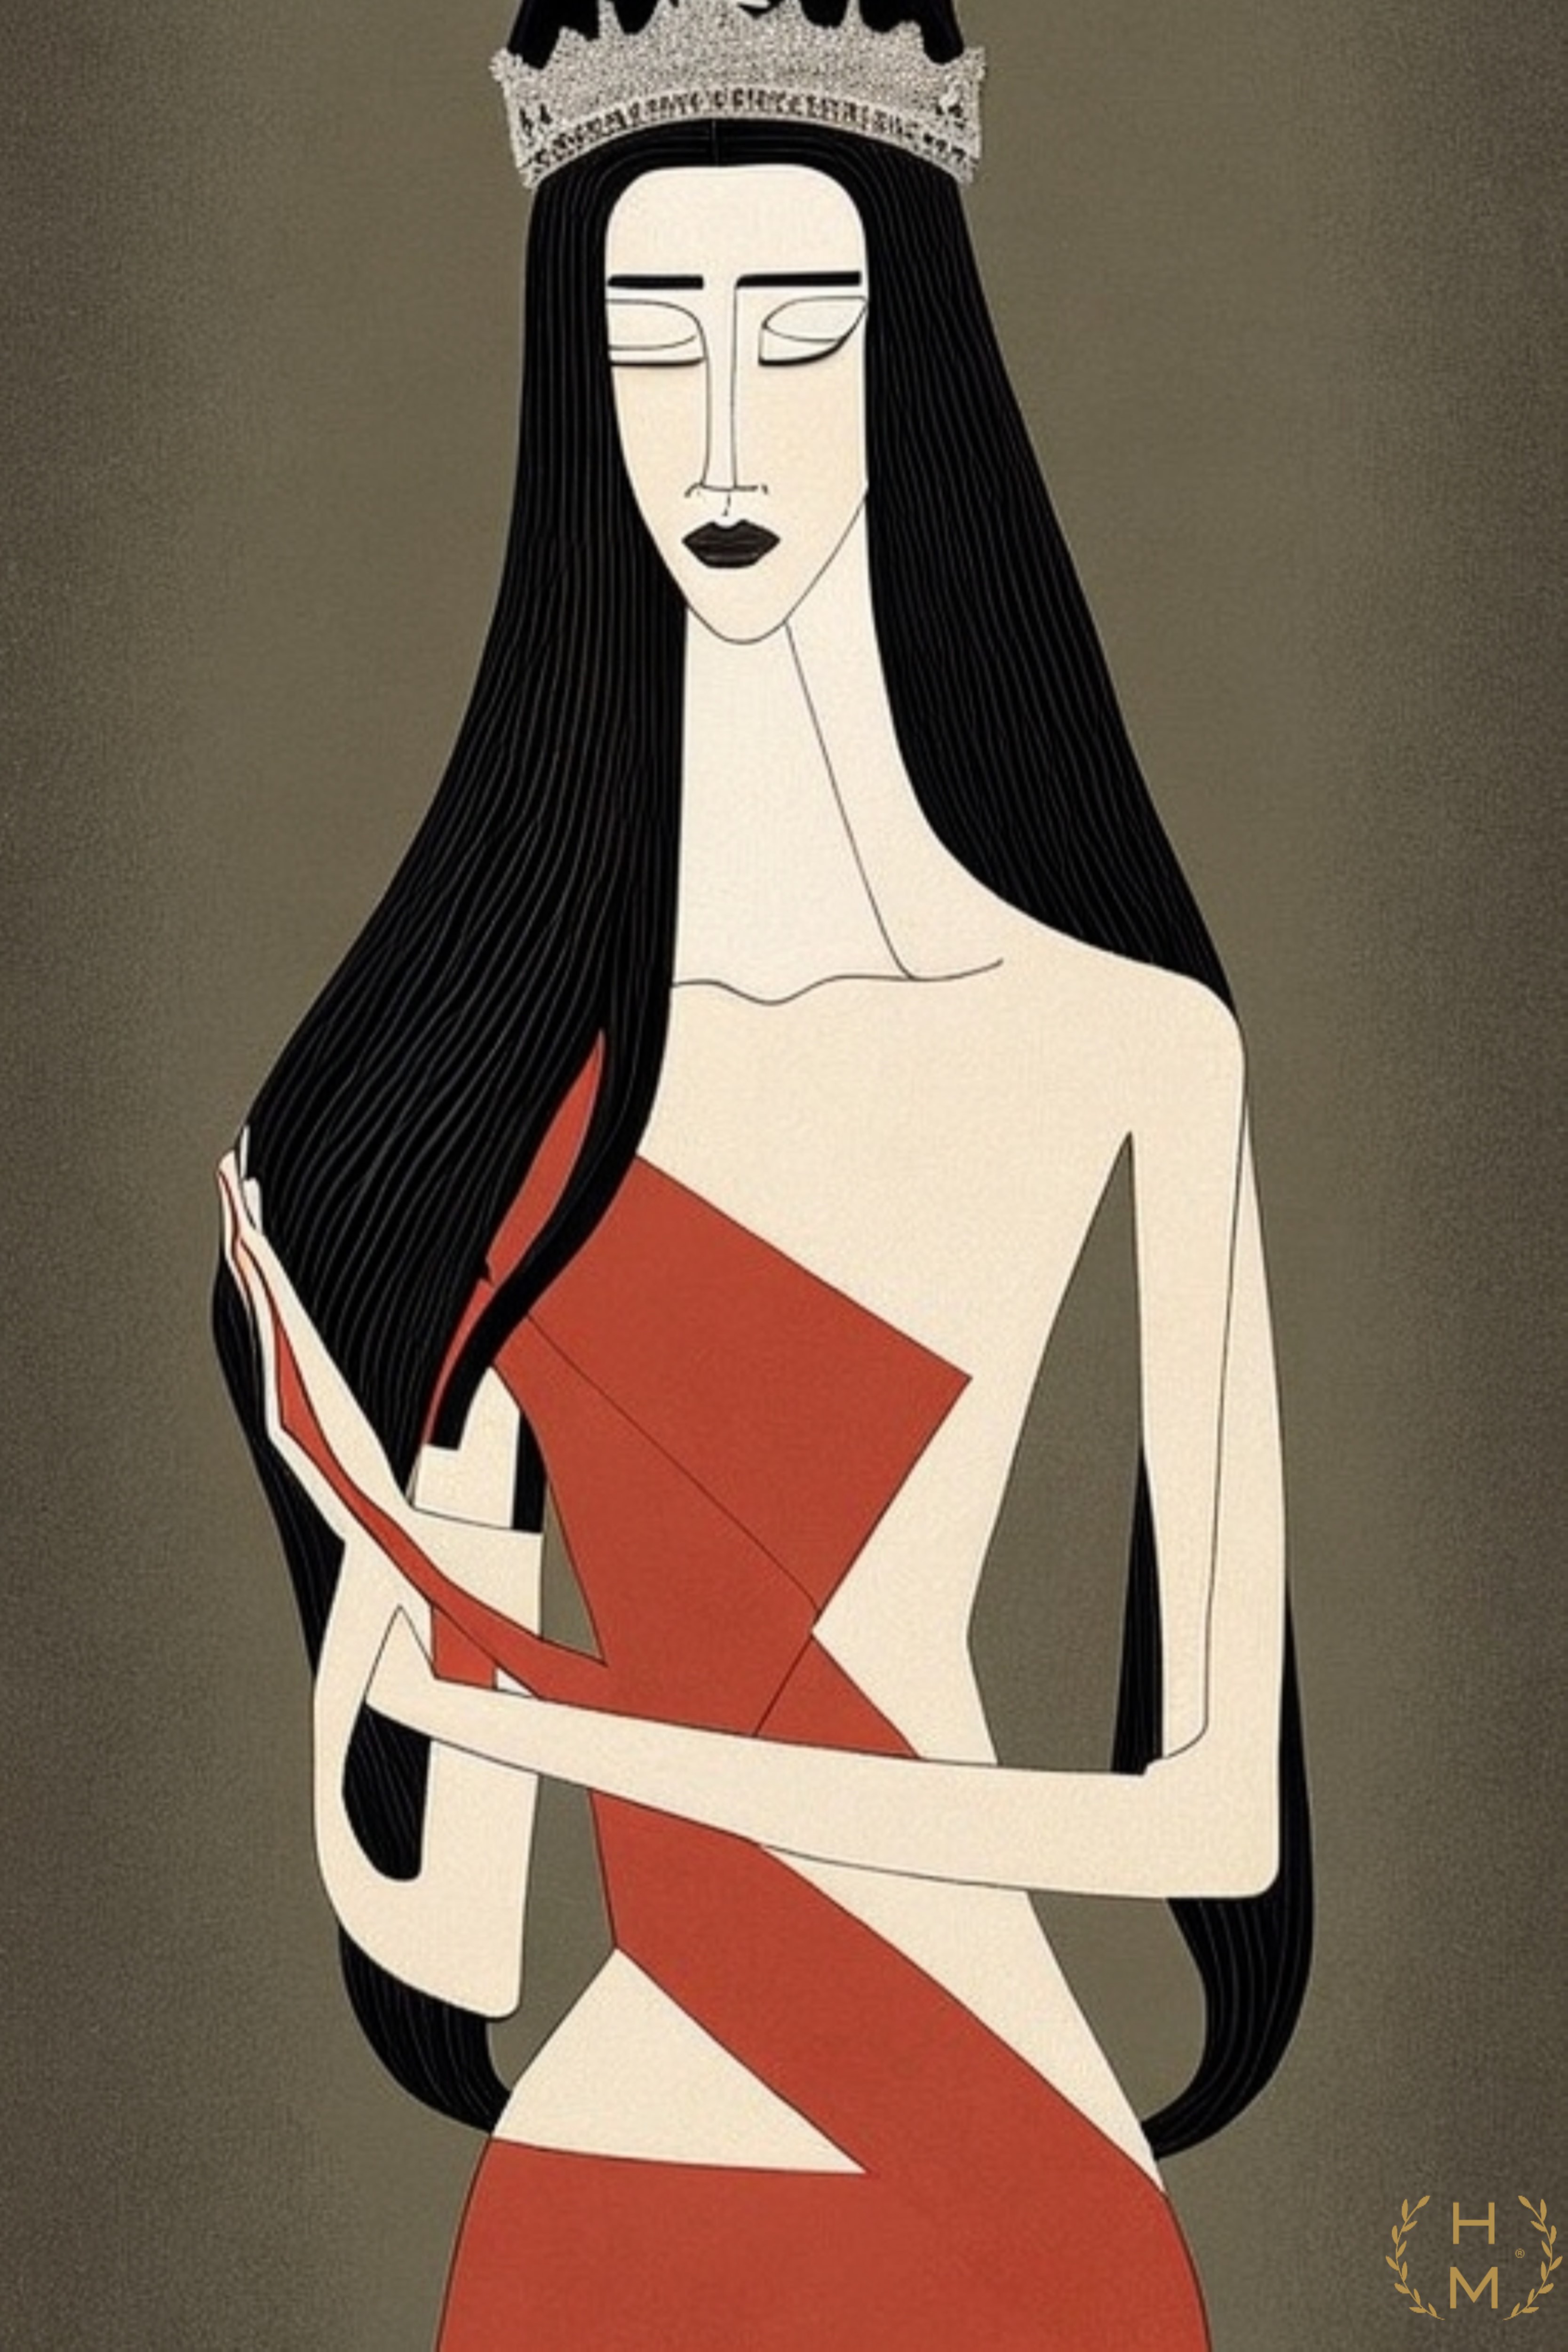
painting, art, artist, artwork, drawing, contemporary art, photography, illustration, paint, love, design, sketch, fine art, abstract art, creative, abstract, acrylic painting, nature, watercolor, art gallery, oil painting, gallery, modern art, abstract painting, digital art, contemporary painting, art collector, style, girl, woman, fashion, mort, head, hairstyle, facial expression, neck, sleeve, black hair, chest, fictional character, font, No expression, carmine, graphics, graphic design, rectangle, visual arts, flesh, sitting